Dmitry Likhachev

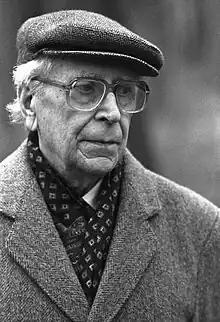
Likhachev in 1990

Dmitry Sergeyevich Likhachev (also spelled "Dmitrii Likhachev" or "Dmitry Likhachov"; – 30 September 1999) was a Russian medievalist, linguist, and a former inmate of Gulag. During his lifetime, Likhachev was considered the world's foremost scholar of the Old Russian language and its literature.